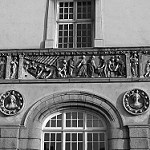
Label: B & W